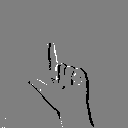
ASL letter: l